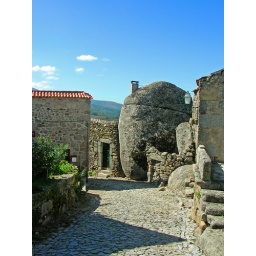
We were intrigued by the old stone houses in Linhares and by the way that they were built around the large boulders and bedrock.